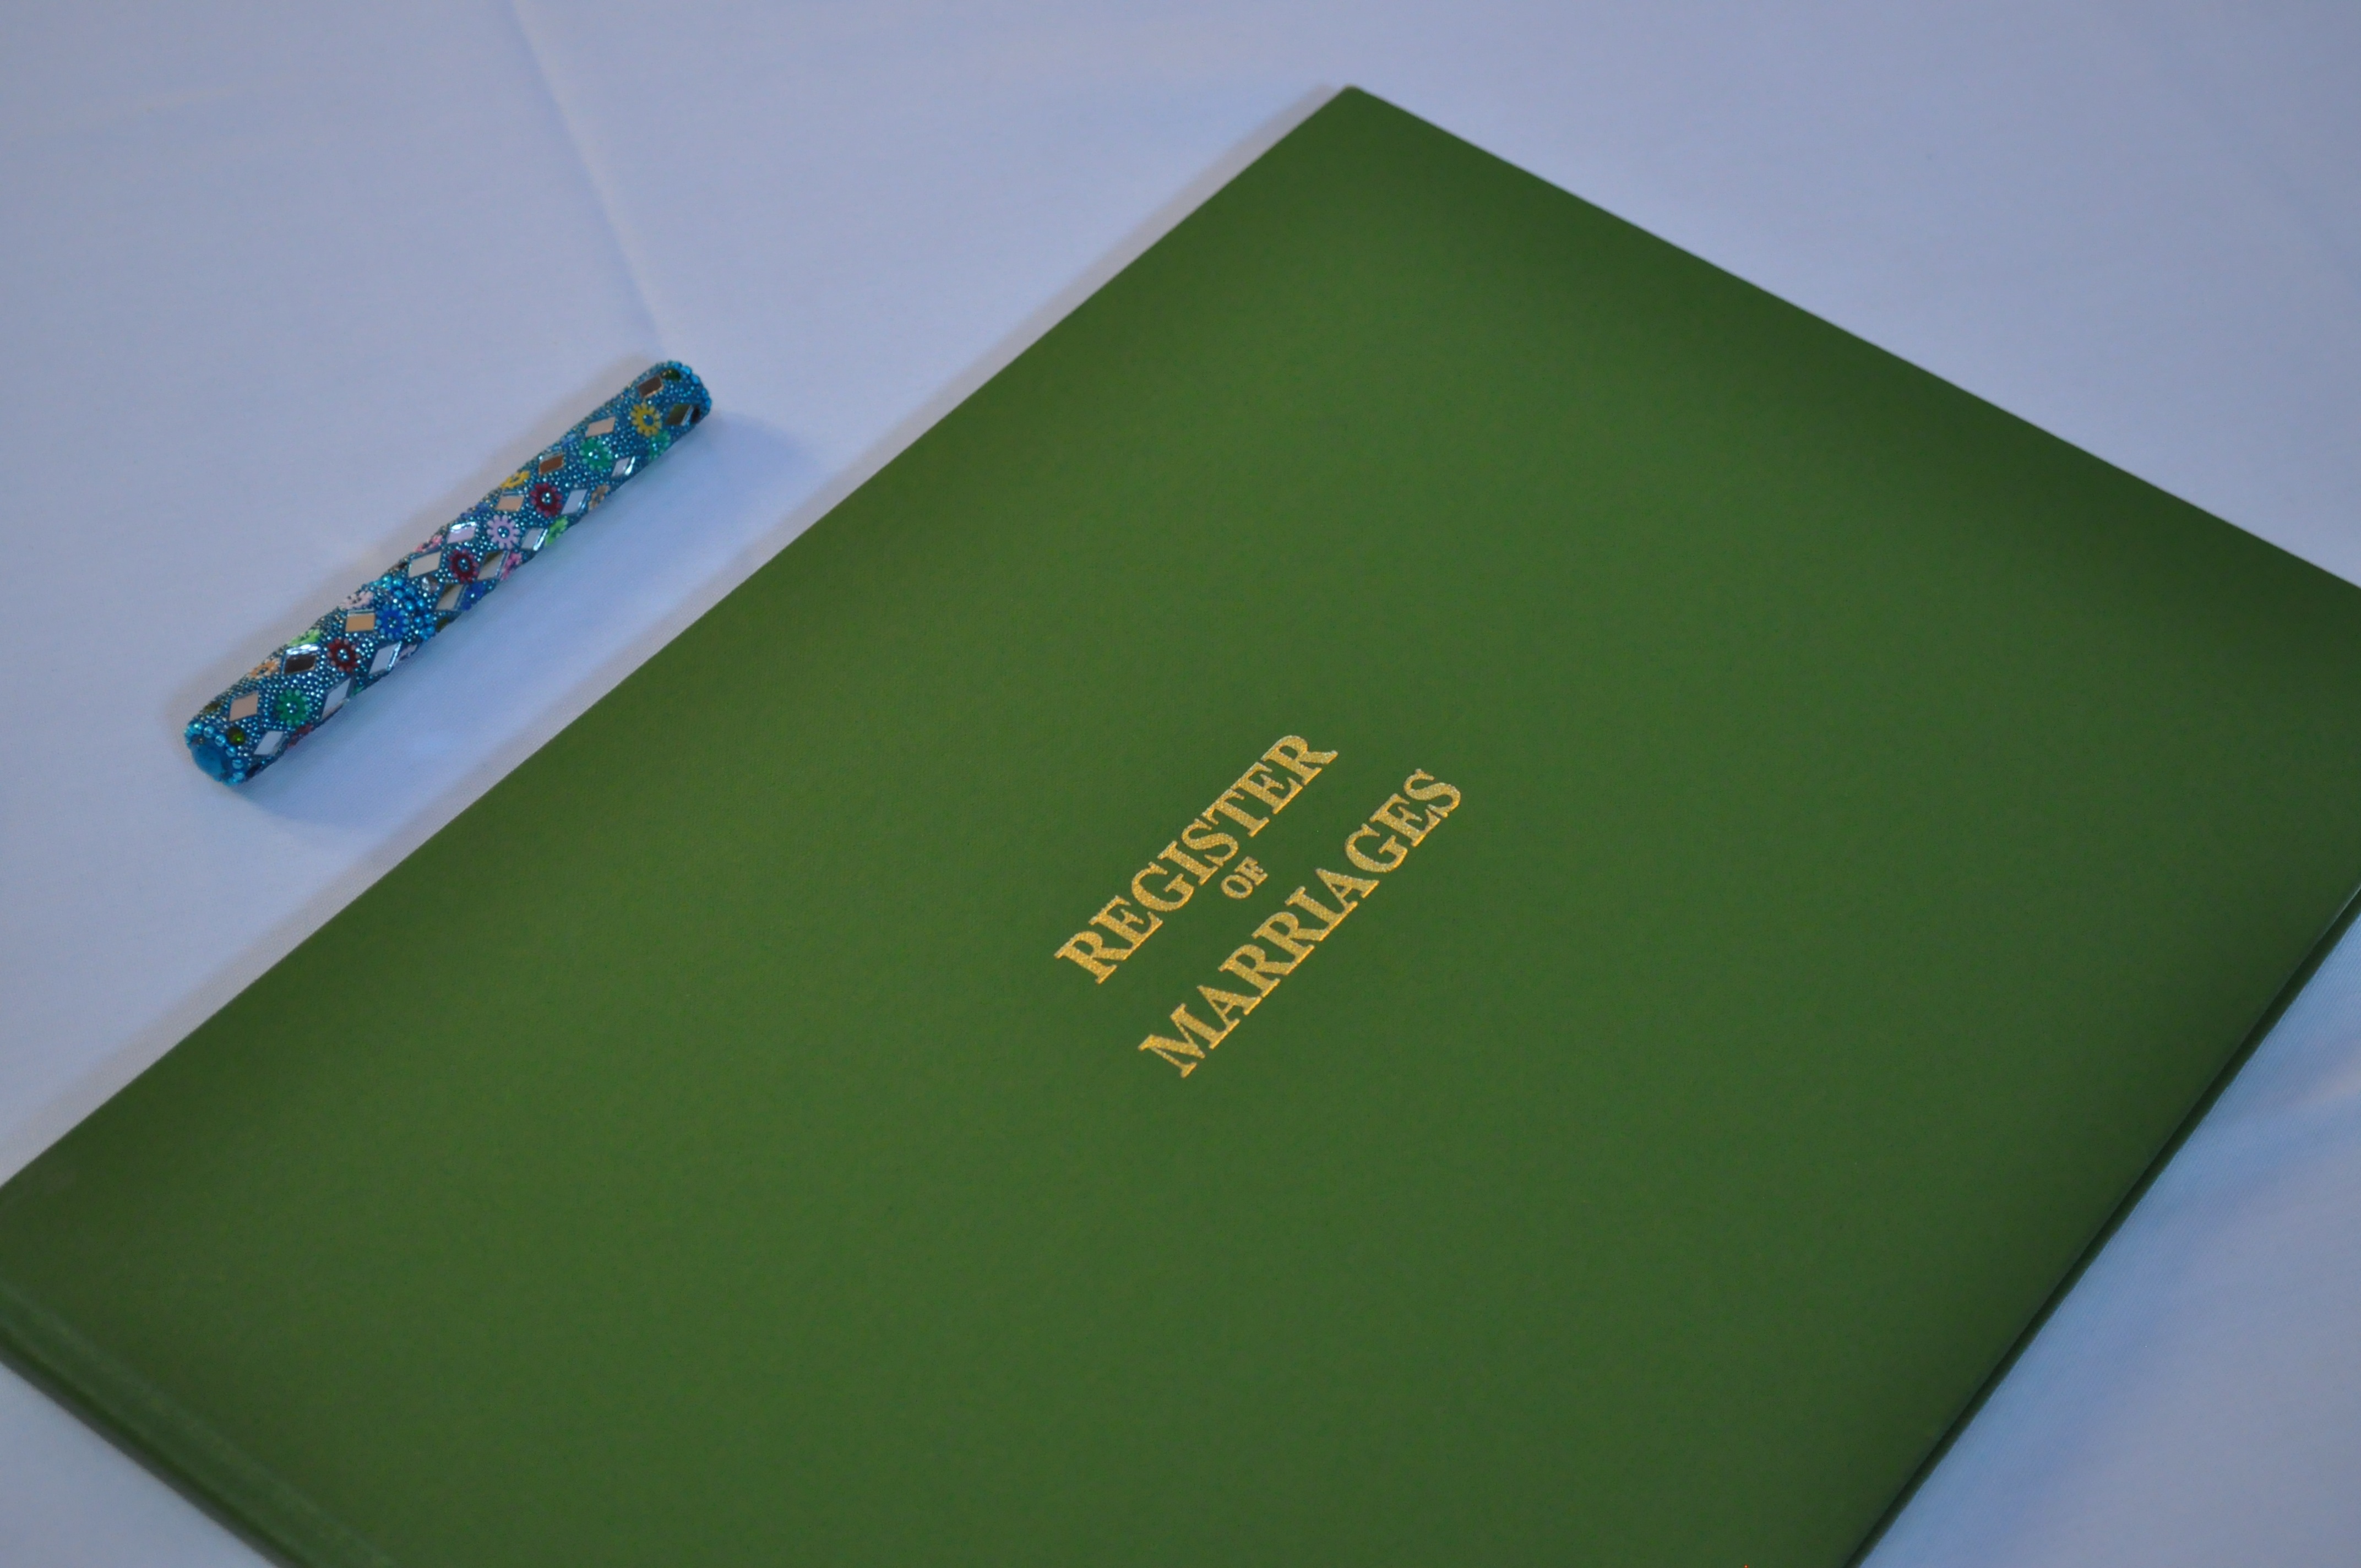
book, green, wedding, brand, art, text, document, register, registering